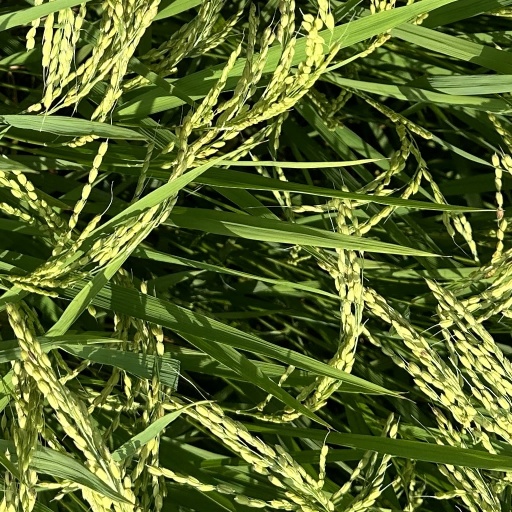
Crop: rice